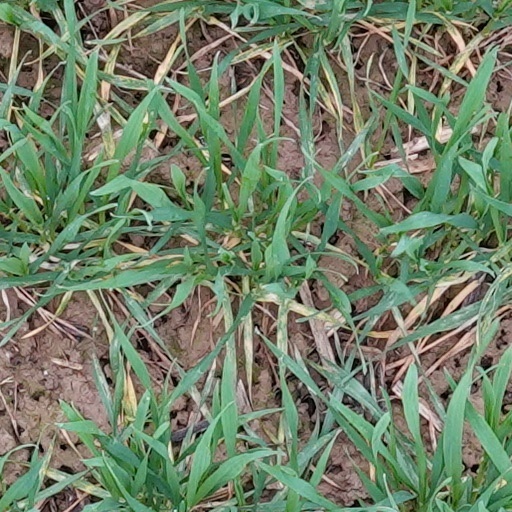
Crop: wheat